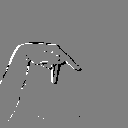
ASL letter: p